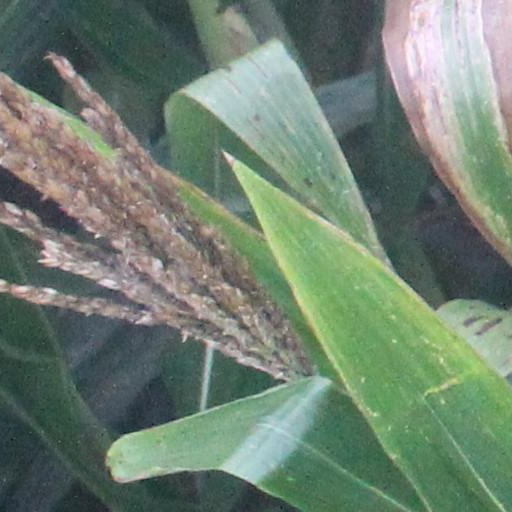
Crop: maize; corn